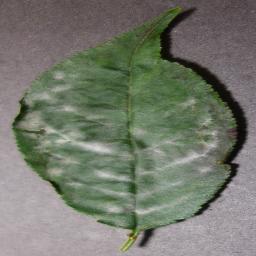
Label: Cherry___Powdery_mildew